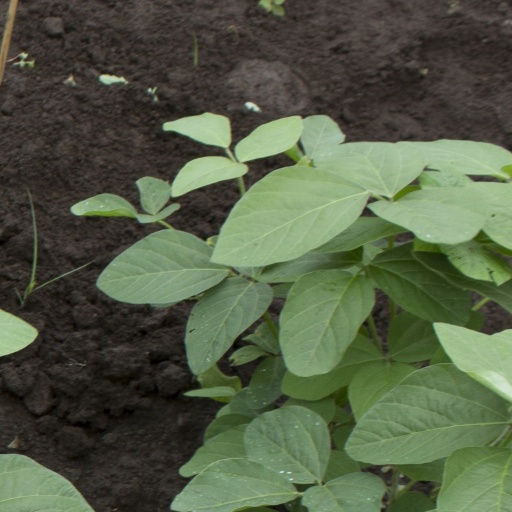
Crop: soybean